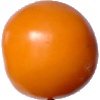
Label: yellow_tomato